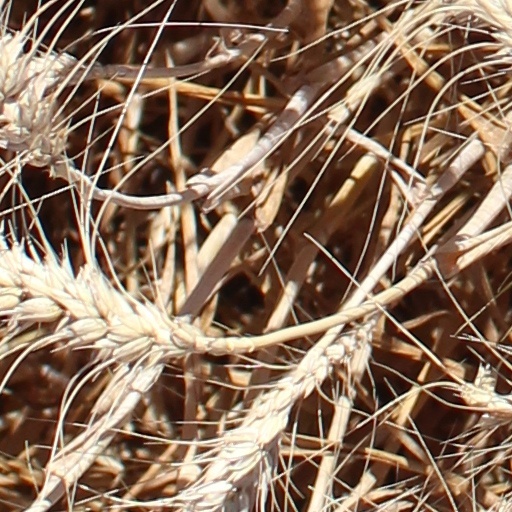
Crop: wheat